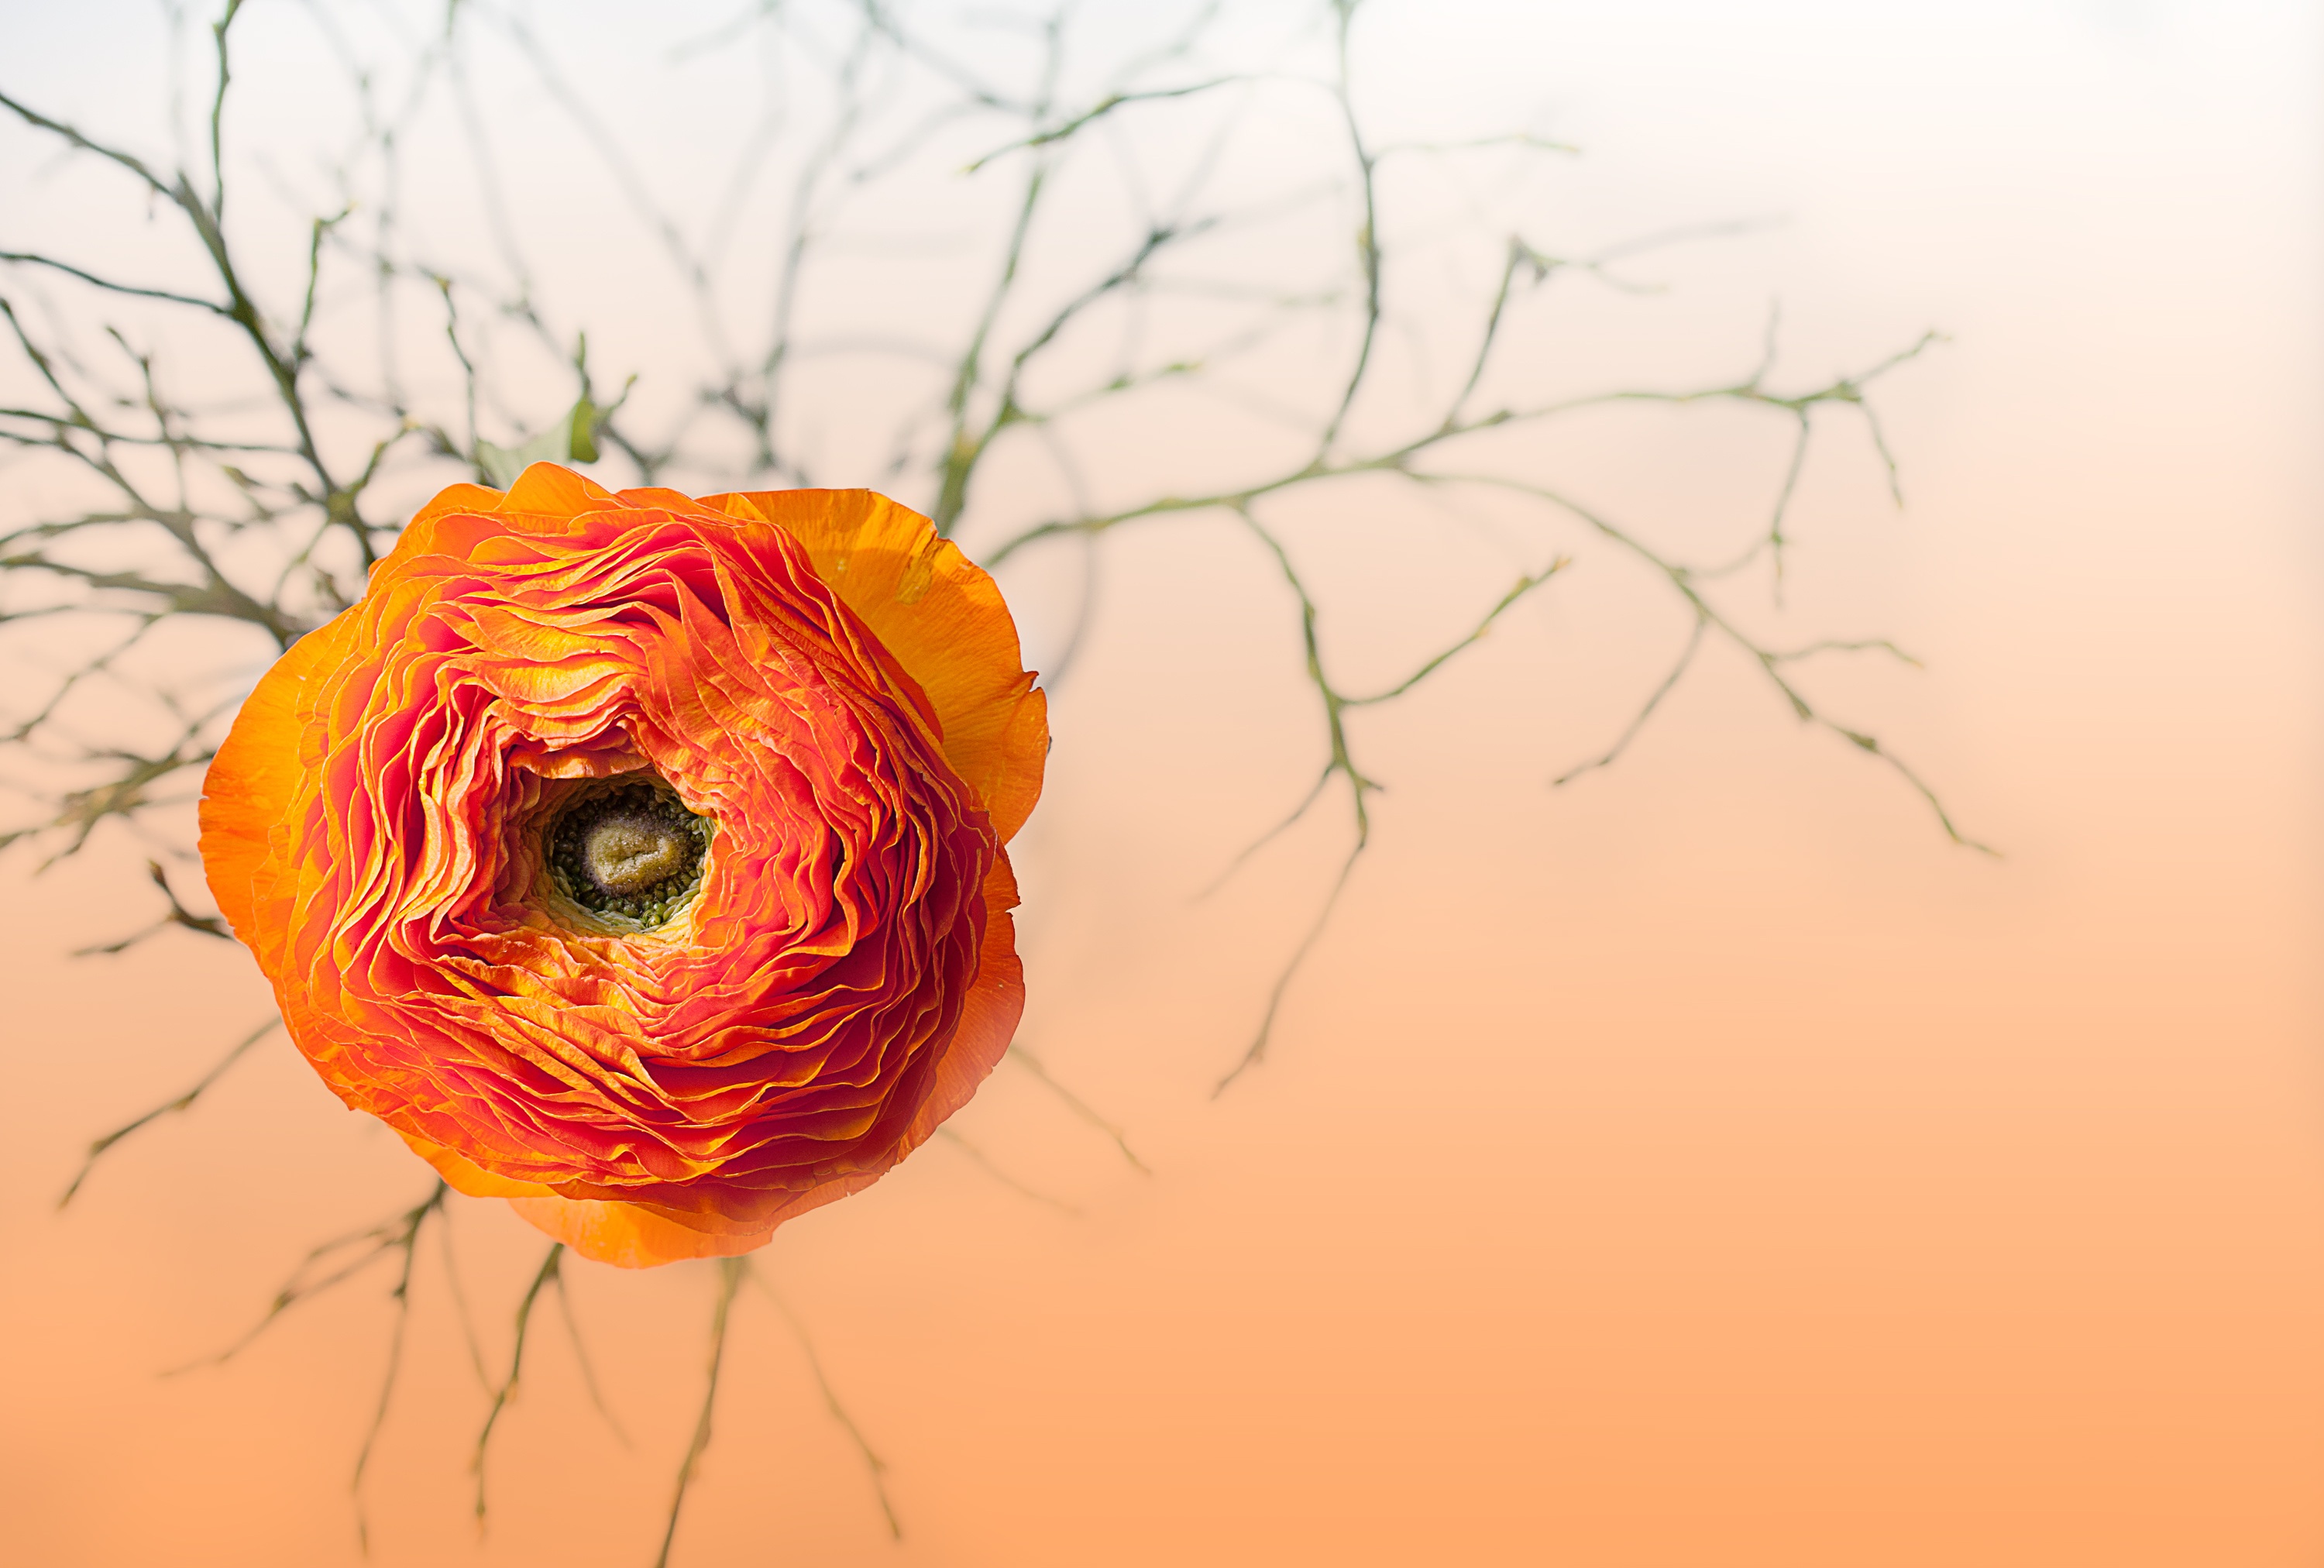
branch, blossom, plant, leaf, flower, petal, bloom, orange, red, color, yellow, close, flora, close up, from above, illustration, petals, bright, beautiful, organ, poppy, ranunculus, macro photography, flowering plant, intense color, plant stem, land plant